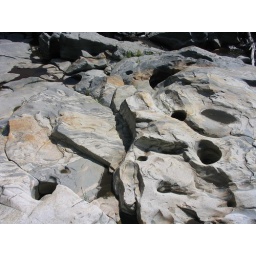
created by stones trapped in rock holes that scour out the hole when propelled by running water